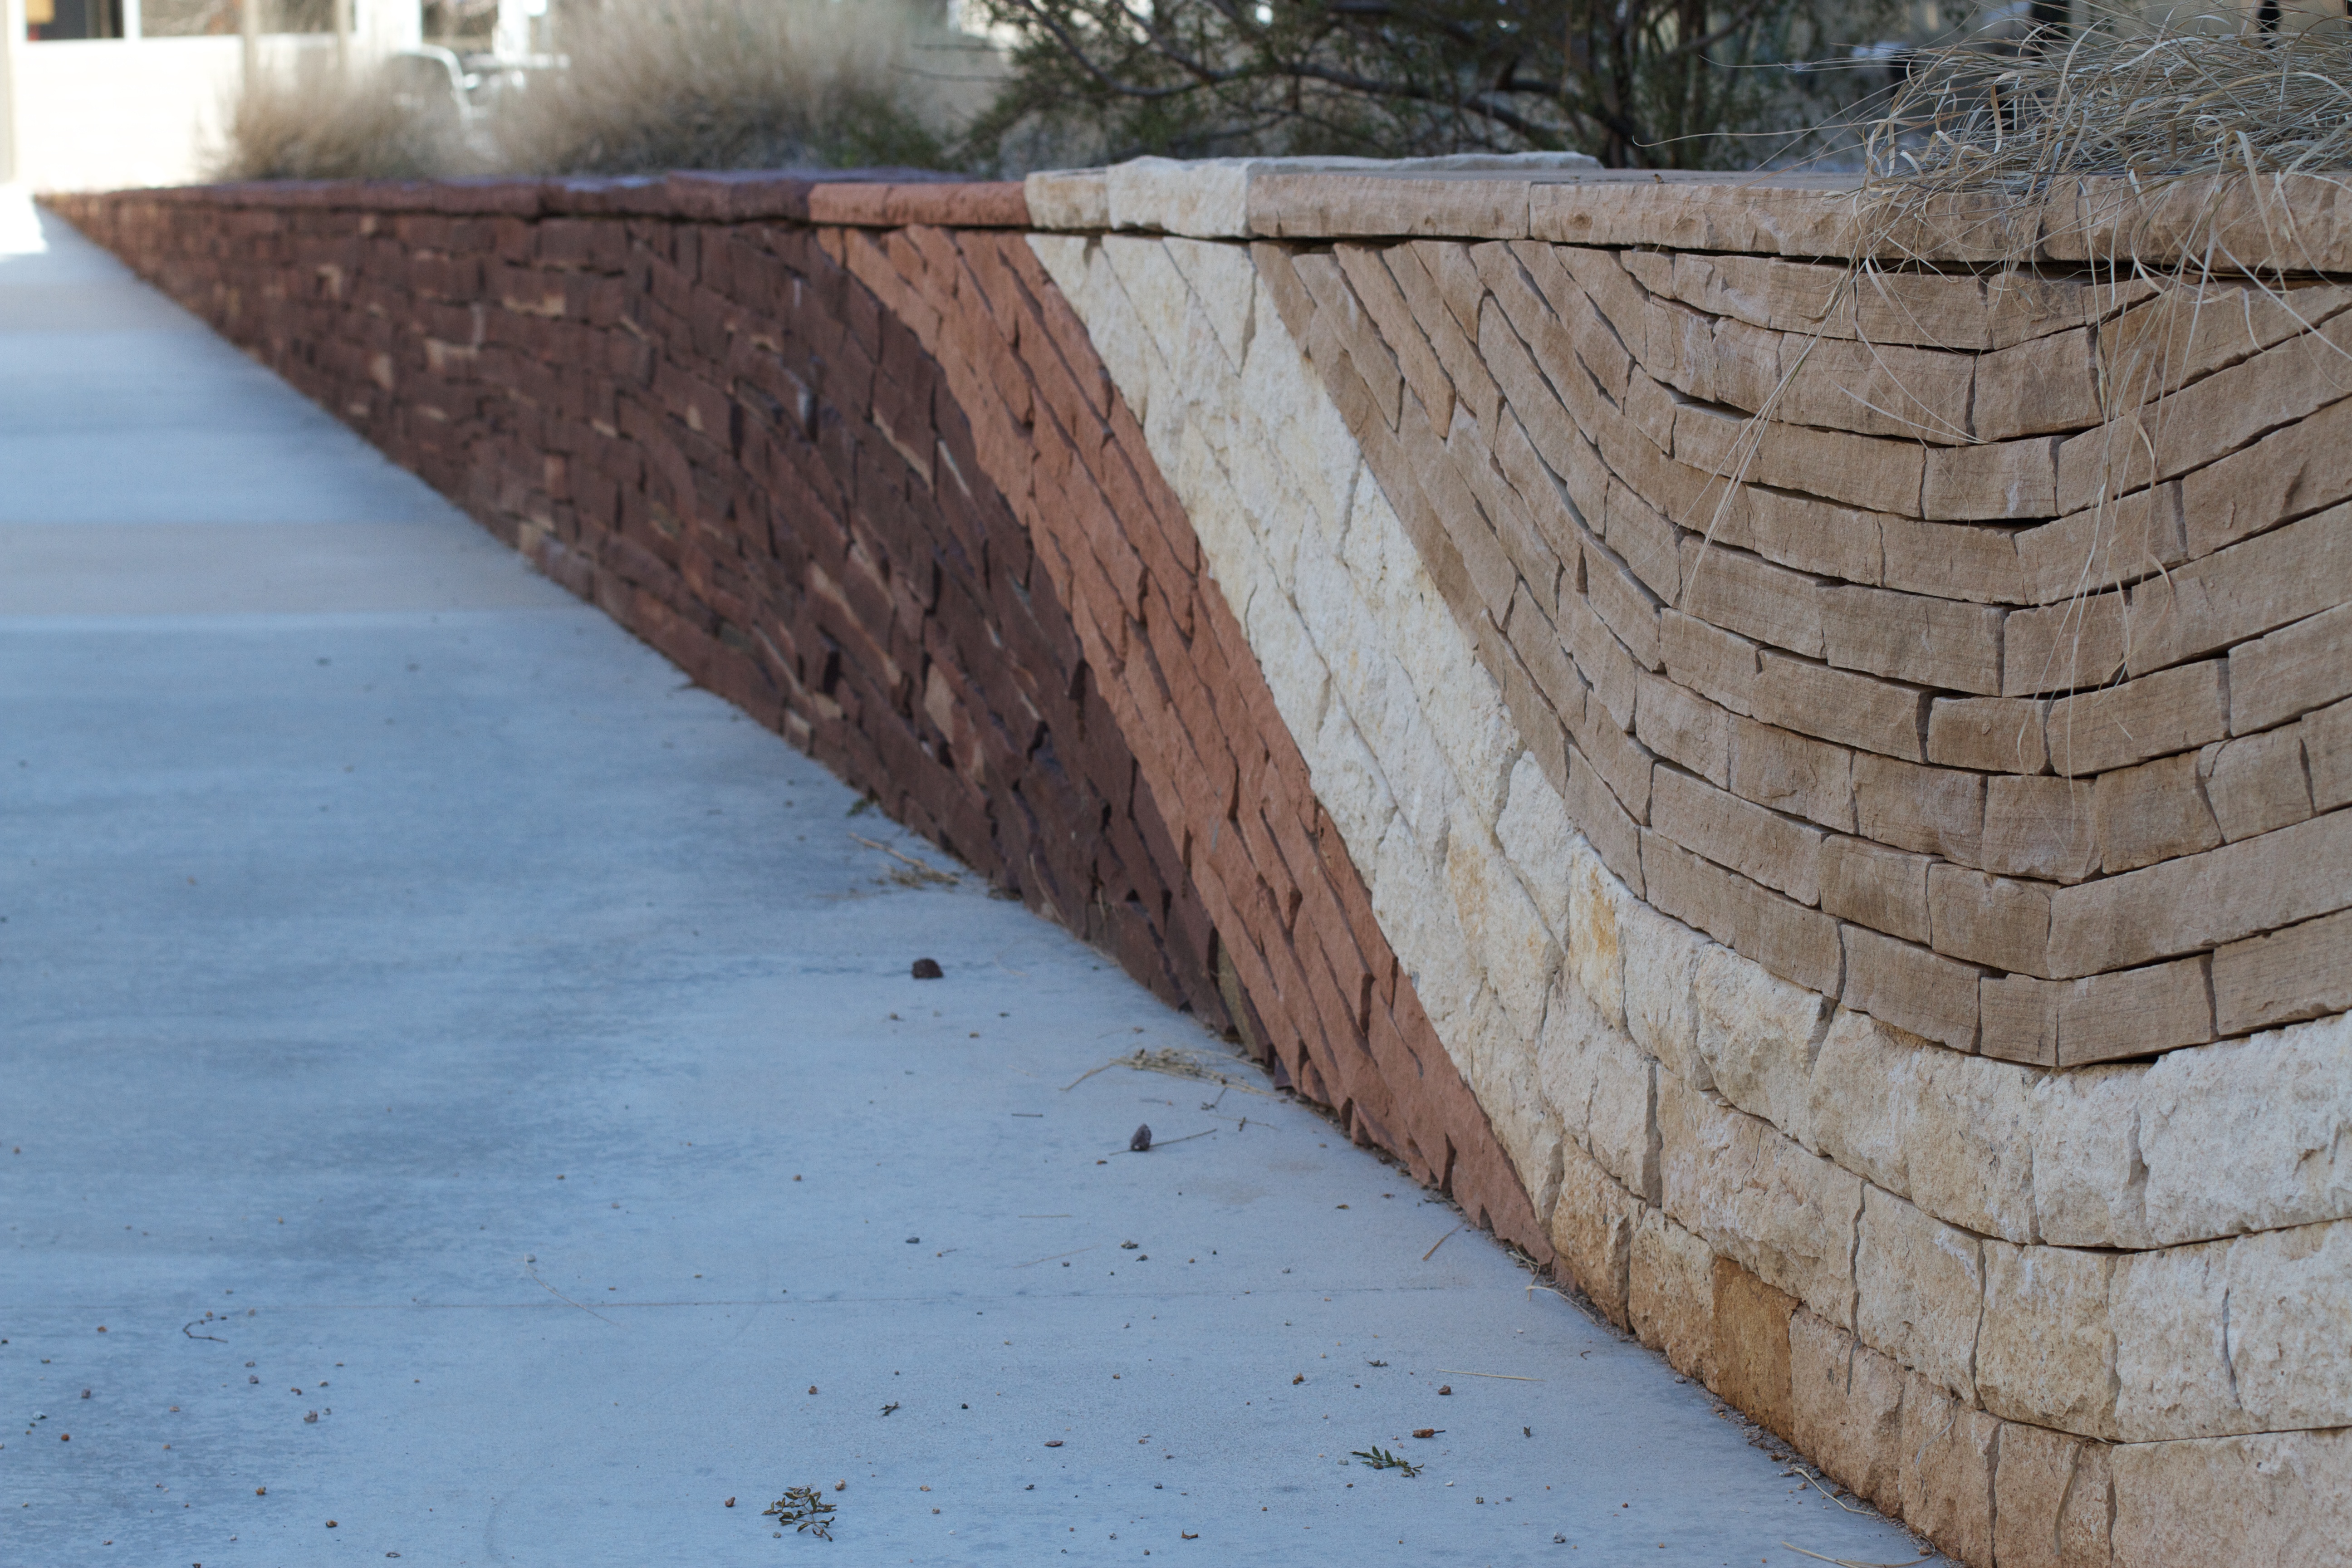
wood, floor, roof, wall, walkway, brick, material, brickwork, techtalks, outdoor structure